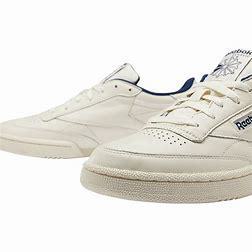
Brand: Reebok
Model: Club C 85 Mu